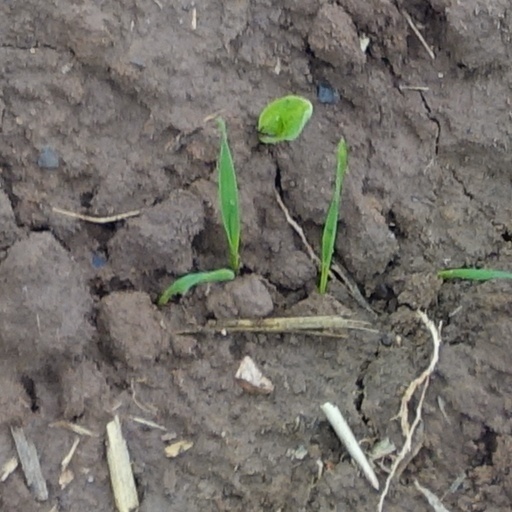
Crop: wheat